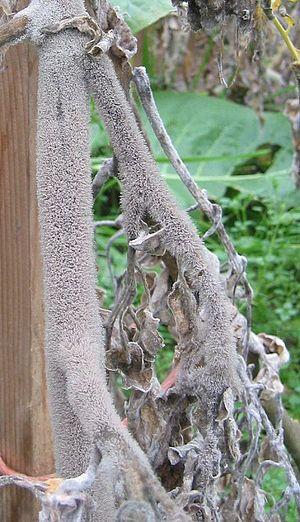
Botrytis cinerea est une espèce de champignons nécrotrophes de la famille des Sclerotiniaceae, de la division des Ascomycota.